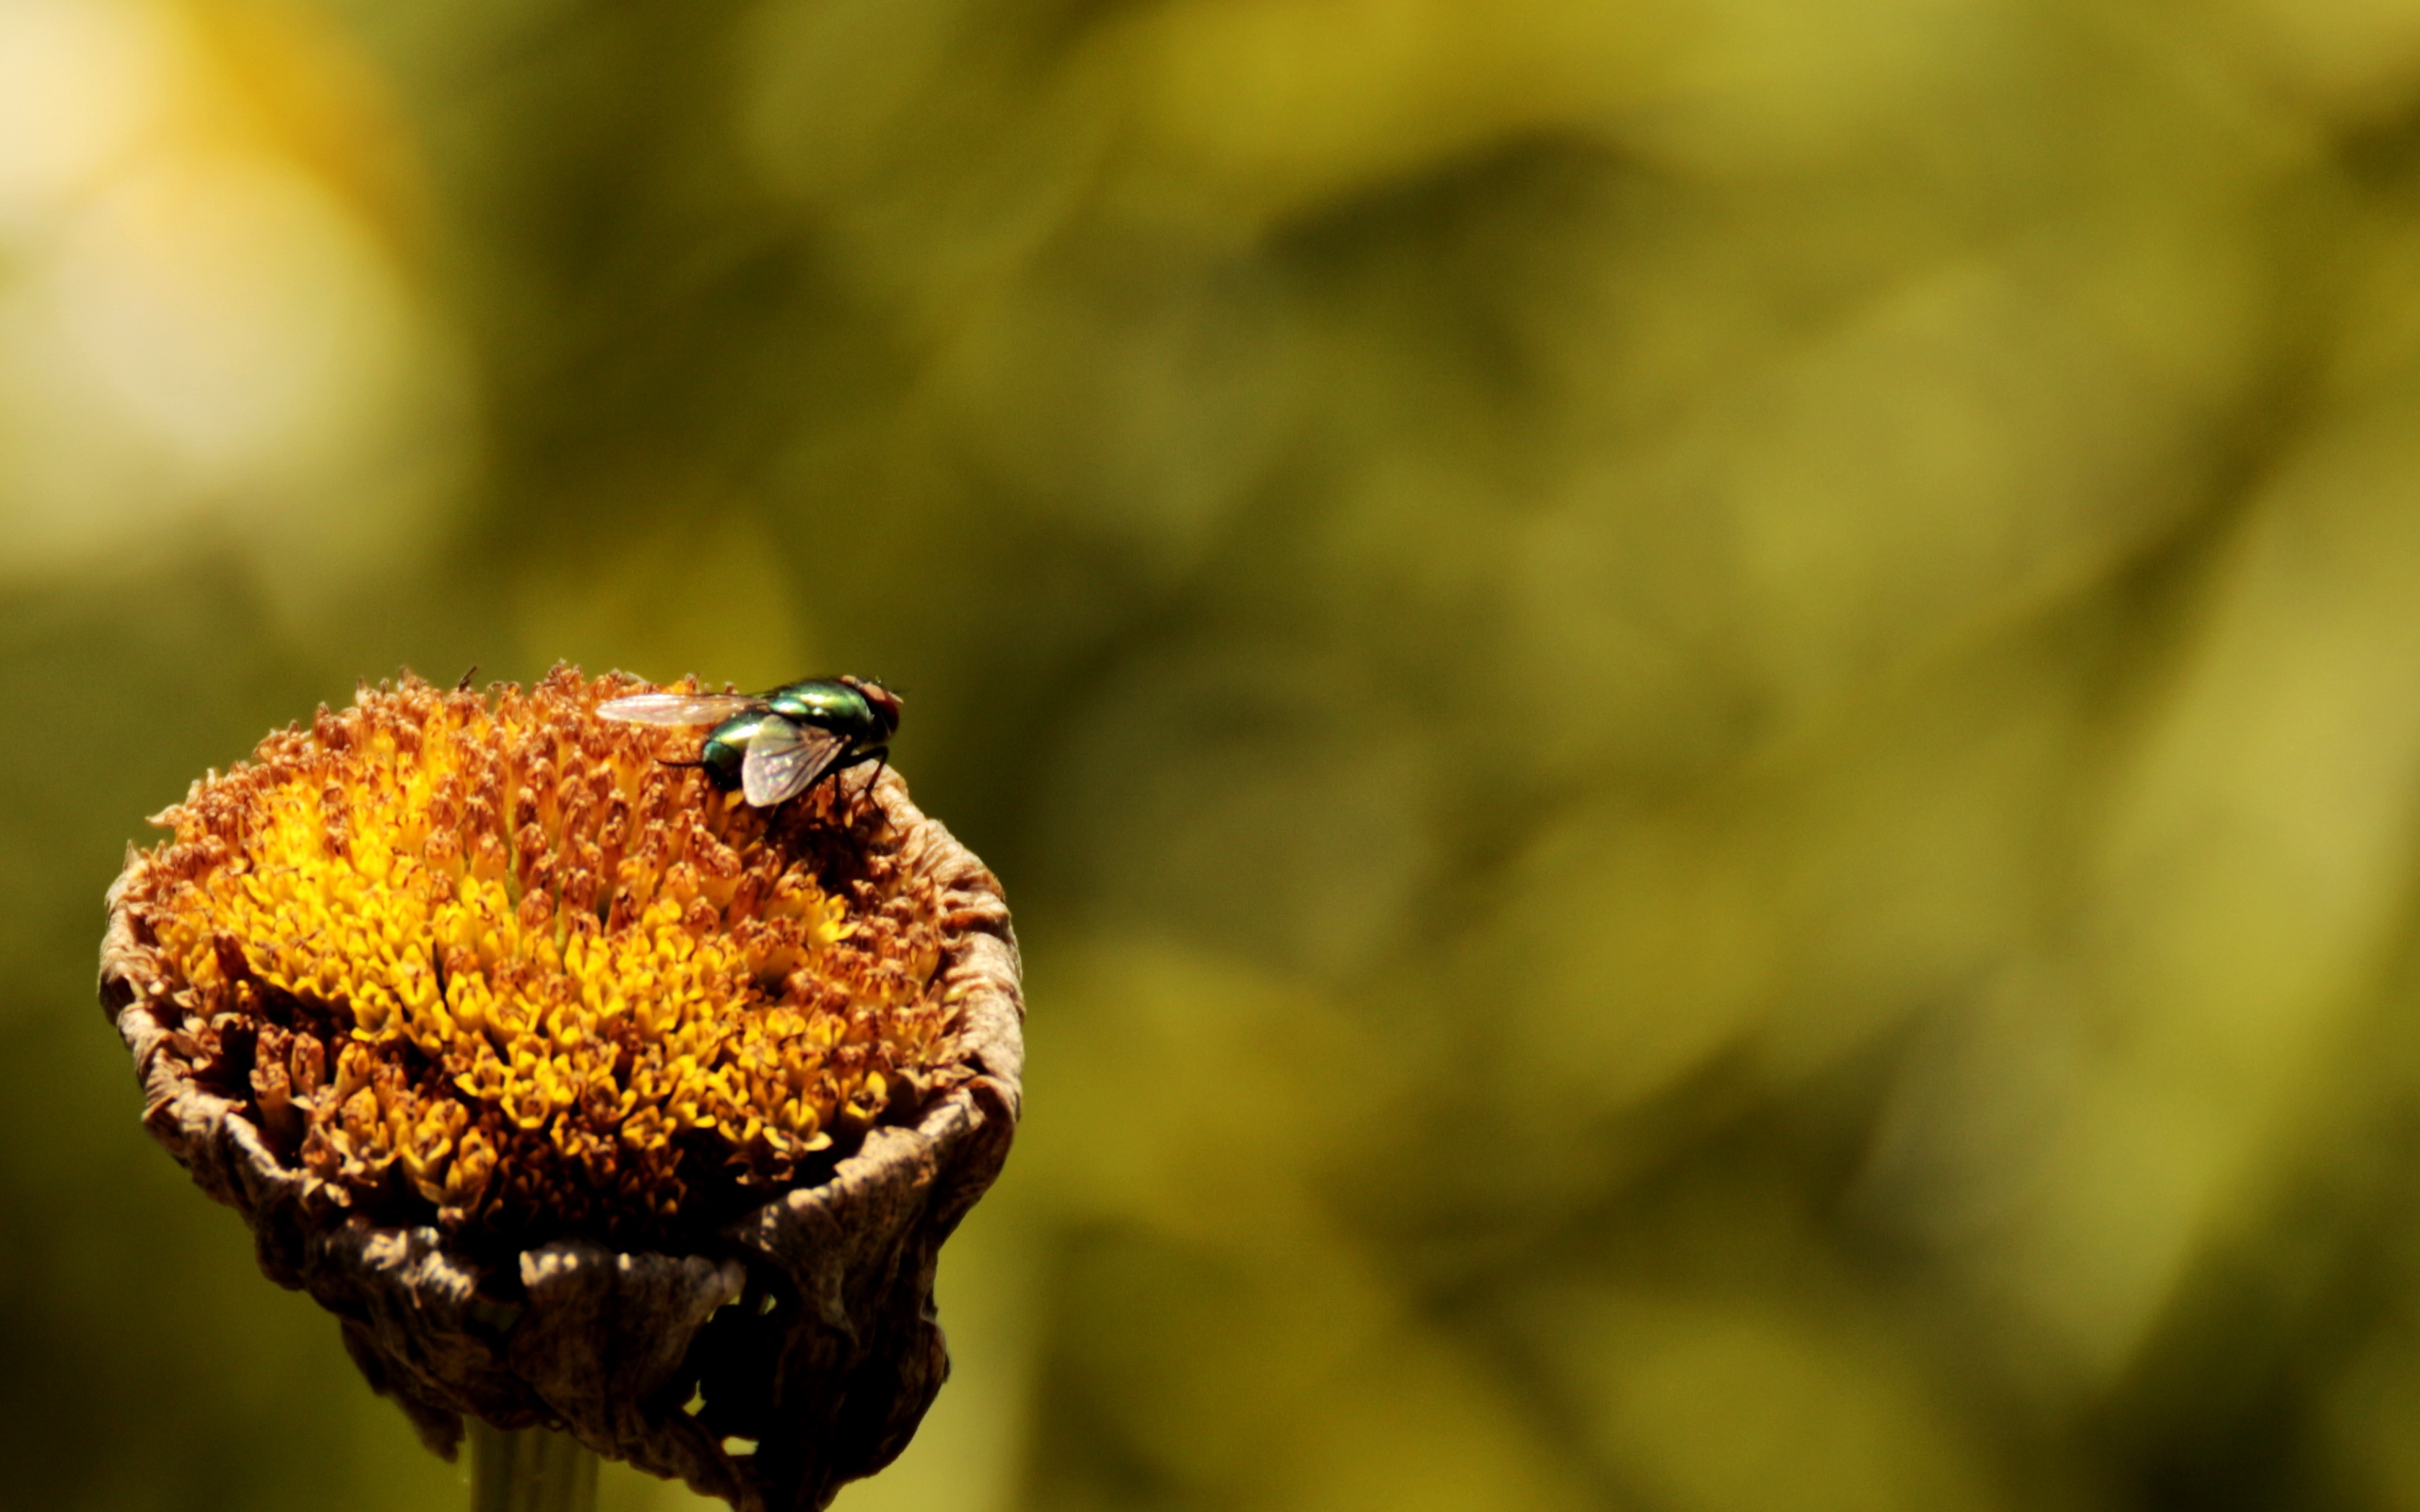
nature, branch, plant, photography, leaf, flower, fly, wildlife, pollen, green, insect, macro, autumn, botany, yellow, close, flora, fauna, close up, macro photography, insect macro